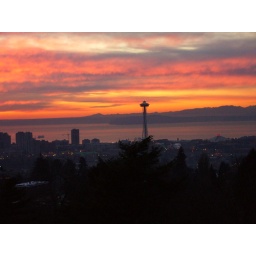
From the water tower in Volunteer Park, Seattle